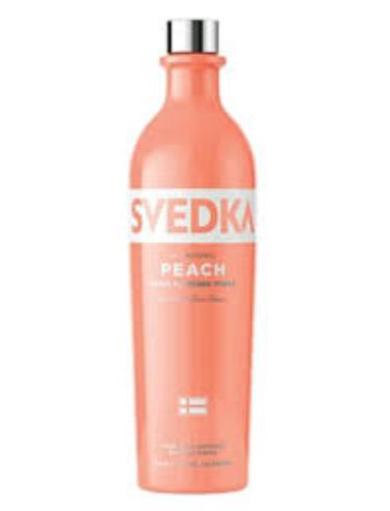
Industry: Food